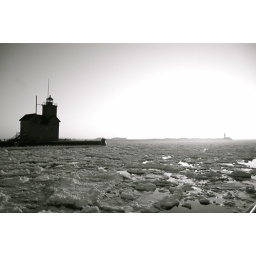
big red and lake michigan in the winter